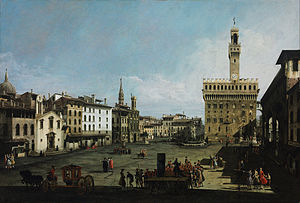
Girolamo Savonarola / Firenze
Piazza della Signoria, oliemaleri af Bernardo Bellotto fra 1742.
Girolamo Savonarola var dominikanermunk og prædikant. Han medvirkede til, at der blev oprettet en slags kristen, demokratisk republik i Firenze, noget som var blandt andet den mægtige bankfamilie de' Medici meget imod. Vatikanet og hans fjender i Firenze gik til modangreb, og i 1498 blev han dømt for kætteri og brændt på bål foran Palazzo Vecchio.